Iconostasis of the Cathedral of the Archangel

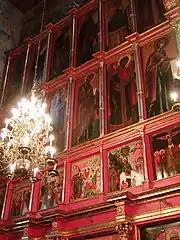
The interior is entirely covered with holy icons.

The large iconostasis, 13 meters high, dates from 1678-81. Ninety-two painters selected by Simon Ushakov, the famous icon painter of the 17th century, took part in painting the murals of Archangel Cathedral. The paintings in the Archangel Cathedral are monumental showing the obvious tendency of the masters to spaciousness and simultaneously to simple and clear composition unburdened by subject-matter detail. The faces are painted in the soft painting technique typical of 17th century icon painting. The color scheme is simple, including gold, yellow, green, light-blue, blue, pink, and red.